Penny Taylor

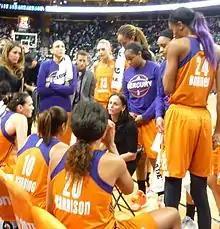
Penny Taylor (number 13) with the Mercury during her final season with the team.

Taylor spent the 2014 pre-season working with both the Mercury and the Phoenix Suns health staff to make sure her return to basketball worked. Under new coach and former Australia teammate Sandy Brondello, Taylor saw limited minutes during the first eleven games of the 2014 WNBA season. Once Brondello saw her recovered enough, Taylor returned as a Mercury starter, and the team would then go on to win the following 16 games, the longest win streak in WNBA history and not lose again at home for the remainder of the 2014 season. Taylor's return helped lead the team to the best result in the Western Conference with an average of 10.5 points a game for 33 games, as well as the best record in league history with 29 wins and 5 losses, only one of whom had Taylor as a starter. The Mercury returned to the WNBA Finals, winning the title against the Chicago Sky. An unsigned free agent in 2015, she decided to sit out the 2015 season for personal reasons after the loss of her father. The Mercury re-signed her on 8 February 2016, and Taylor was present right at the first game to start her thirteenth season at the WNBA. Prior to the August break for the Olympics, Taylor announced she would retire at the end of the season. Her last career game happened on 2 October in Phoenix, as the Mercury were swept by the Minnesota Lynx in the WNBA semifinals.